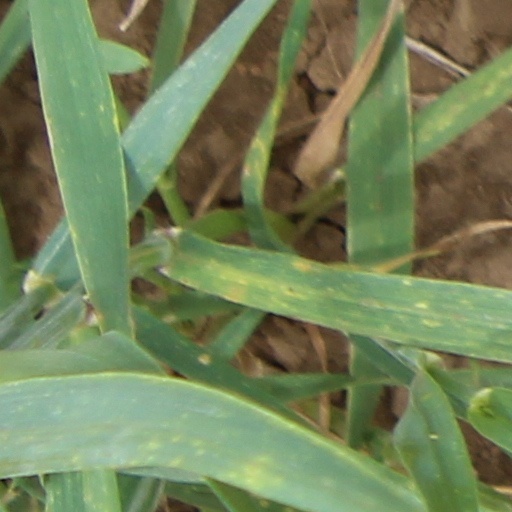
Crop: wheat